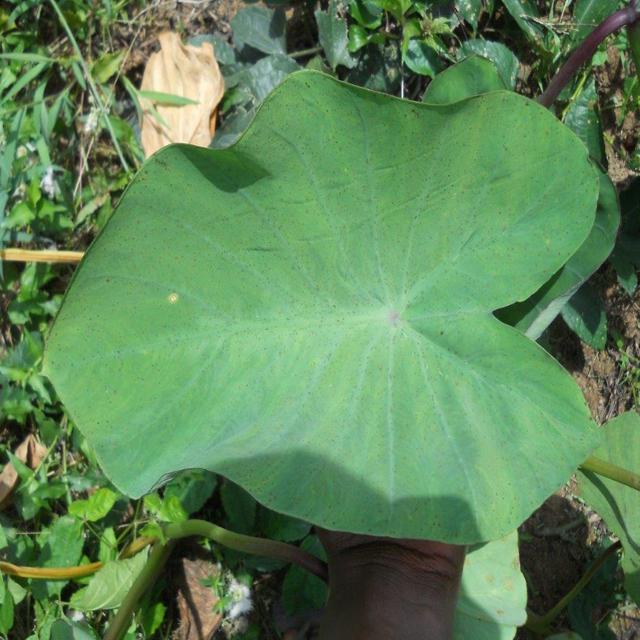
Label: Healthy